DJI Phantom

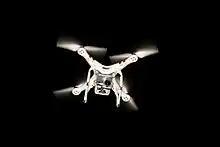
Phantom 3 4K drone in flight

The Phantom 1, originally known as the Phantom, was released on January 7, 2013. It uses 2.4 GHz for control and is powered by a 2000mAh battery, giving it a flight time of about 15 minutes. It did not include a built-in camera, but it can be fitted with an optional mount for a GoPro HERO camera. The drone uses a GPS-enabled NAZA-M autopilot system allowing it to hover with automatic wind resistance.